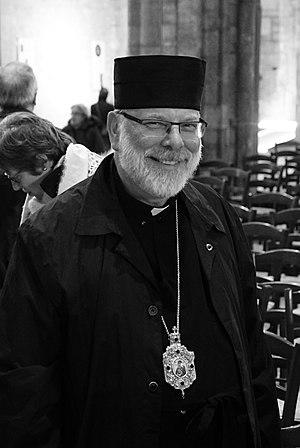
rencontre en l'honneur de l'anniversaire de mariage puis le couronnement d'Anne de Kiev donné en la basilique st-Remi.
North Battleford est une ville de la Saskatchewan, au Canada. Elle est située sur la berge de la rivière Saskatchewan Nord en face de la municipalité de Battleford. Les deux villes sont reliées ensemble par la route Yellowhead, section de la route Transcanadienne.
L'Éparchie de la Sainte-Famille de Londres des Ukrainiens est une juridiction de l'Église catholique créée le 18 janvier 2012 pour les catholiques grecques-catholiques ukrainiens de Grande-Bretagne.
Kenneth Anthony Adam Nowakowski est un prélat canadien de l'Église grecque-catholique ukrainienne. Il est l'éparque de l'éparchie de la Sainte-Famille de Londres des Ukrainiens depuis 2020 après avoir été pendant plus de douze ans à la tête de l'éparchie de New Westminster en Colombie-Britannique.